Museum of Osteology

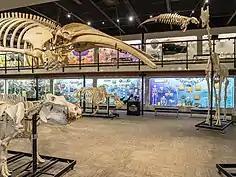
The museum in 2022

The Museum of Osteology, located in Oklahoma City, U.S., is a private museum devoted to the study of bones and skeletons (osteology). The museum displays over 450 skeletons of animal species from all over the world. With another 7,000 specimens as part of the collection, but not on display, this is the largest privately held collection of osteological specimens in the world. The museum is an entity of its parent company, Skulls Unlimited International.